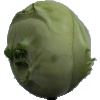
Label: kohlrabi